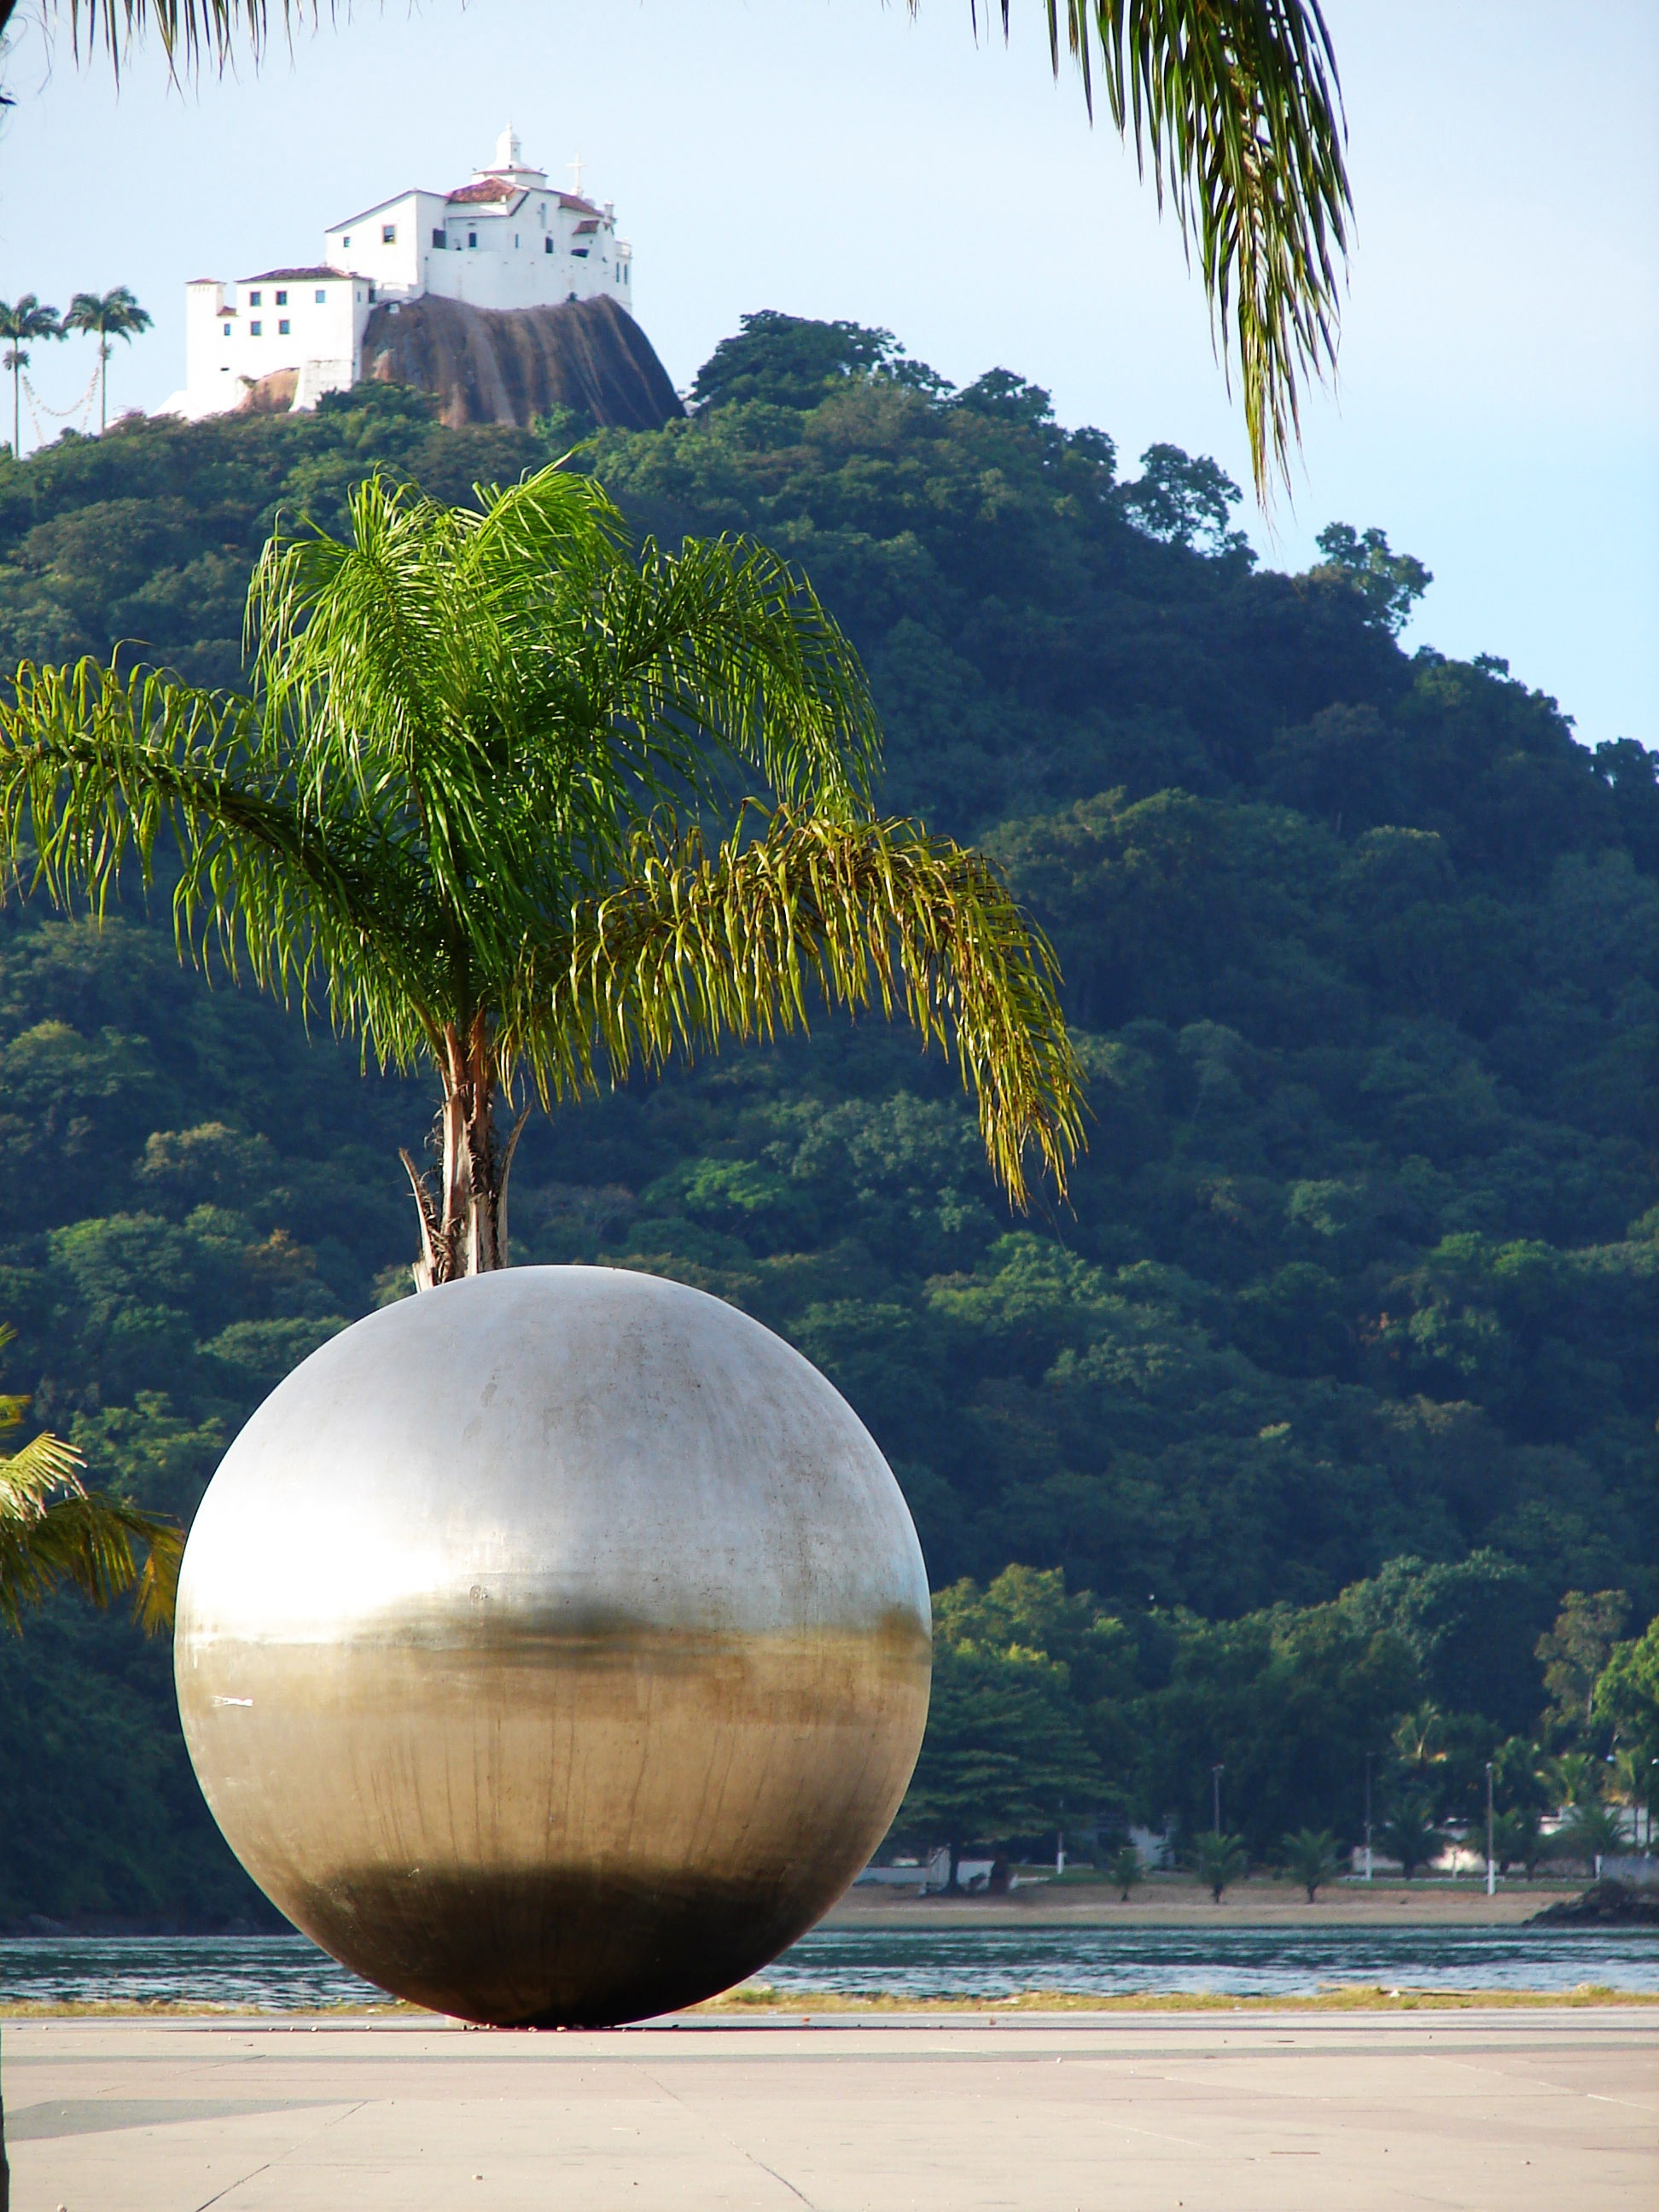
beach, sea, coast, tree, water, ocean, plant, flower, vacation, travel, reflection, body of water, temple, tropics, victory, convent, old village, woody plant, arecales, palm family